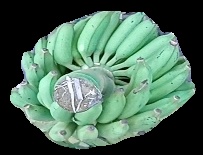
Variety: elakki-bale
Grade: grade1